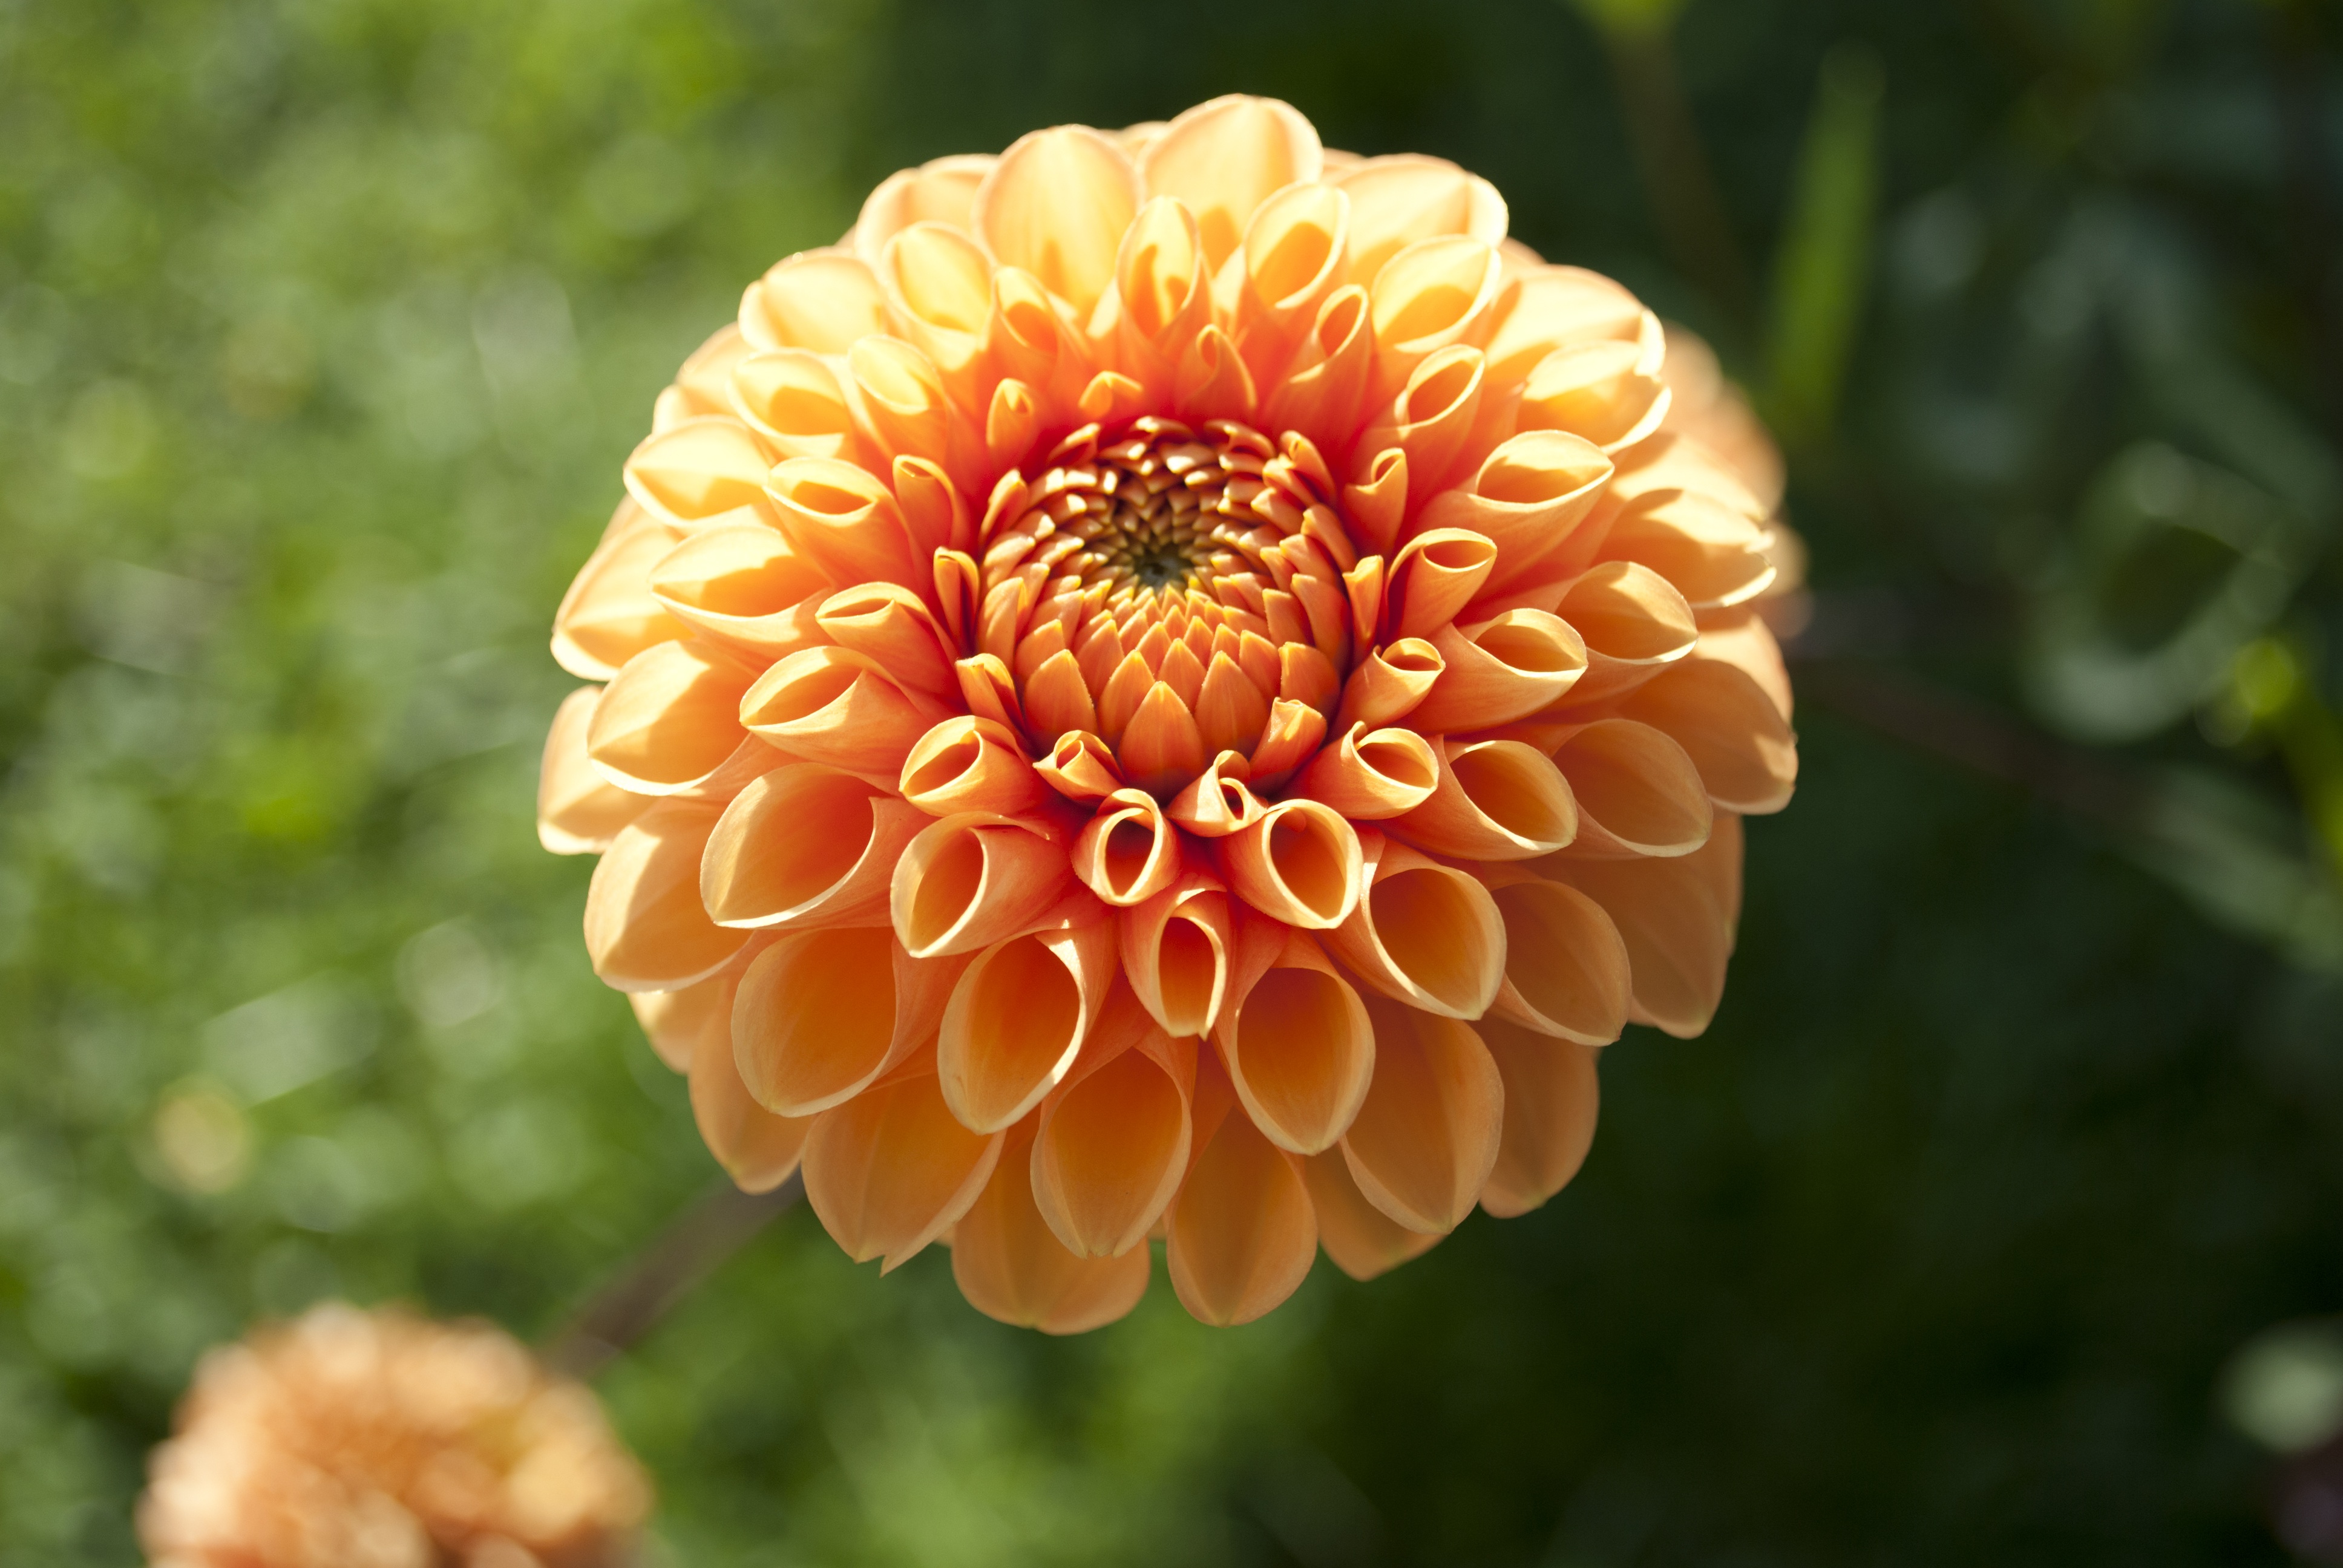
nature, plant, field, flower, petal, orange, spring, macro, botany, yellow, garden, flora, plants, wildflower, flowers, dahlia, macro photography, flowering plant, daisy family, annual plant, plant stem, land plant